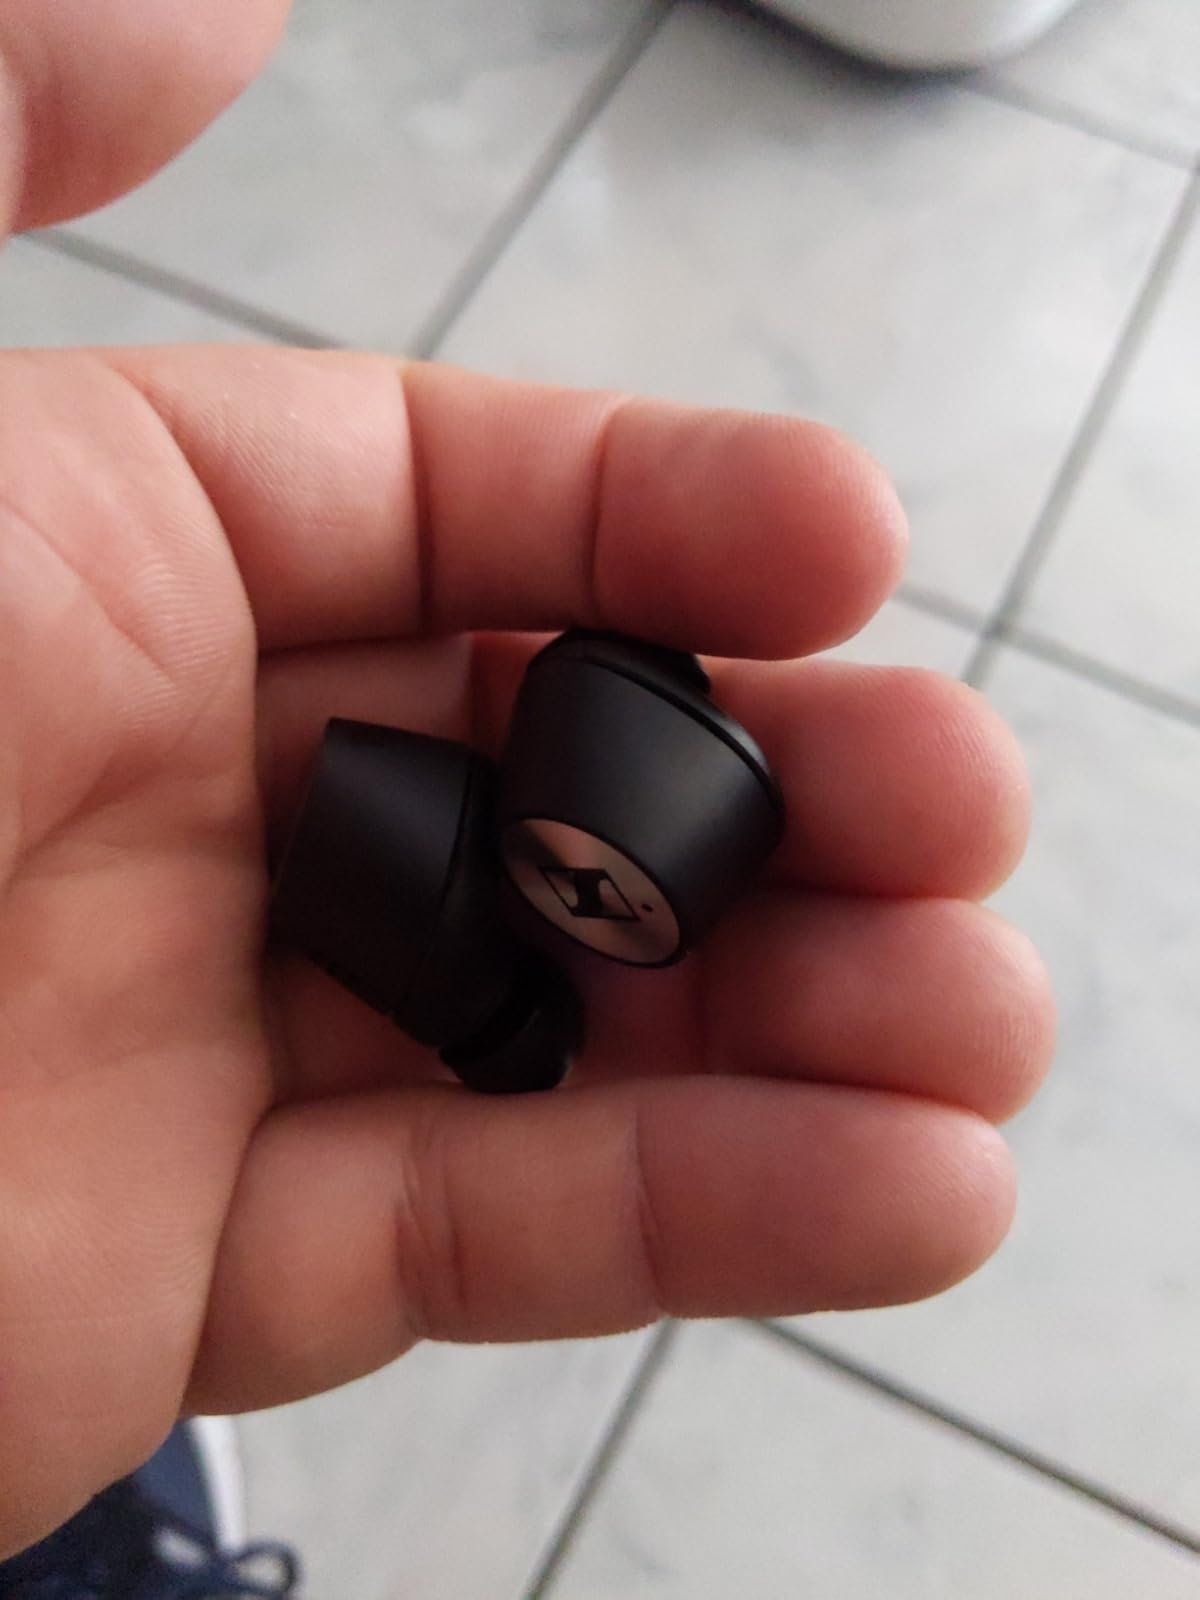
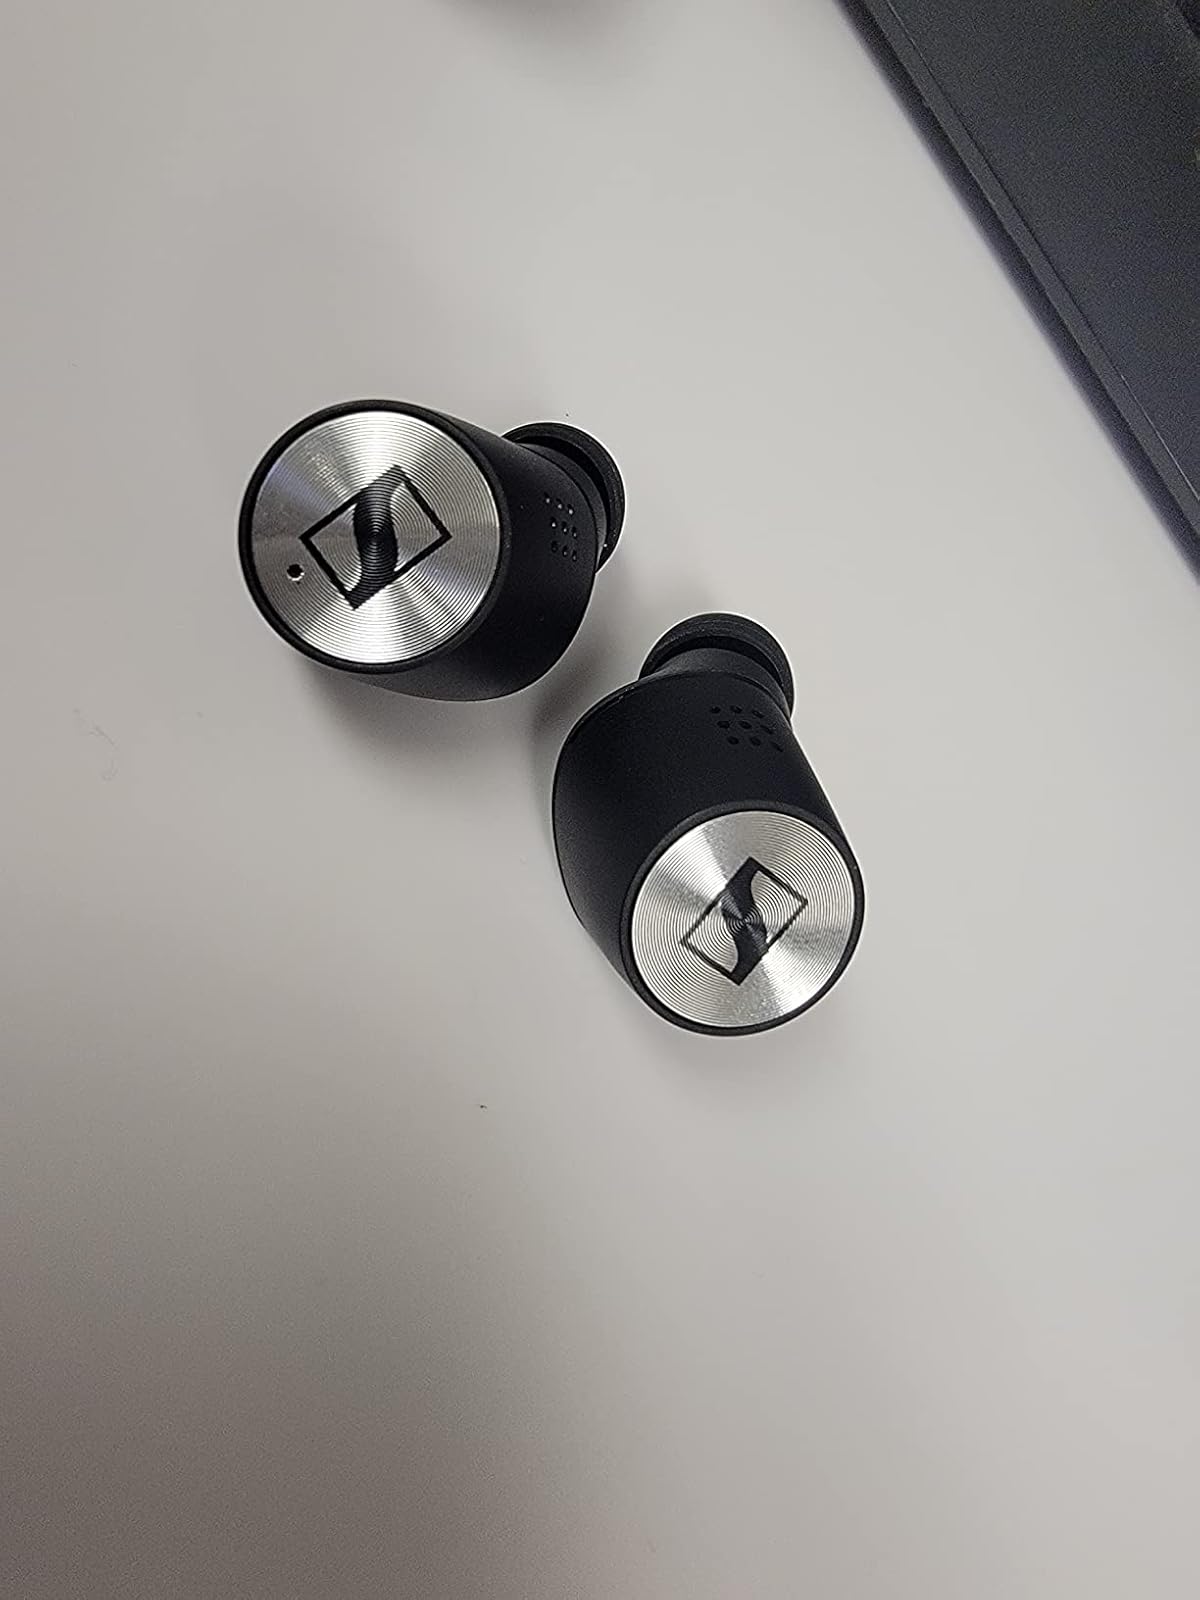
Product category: earbuds
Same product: yes